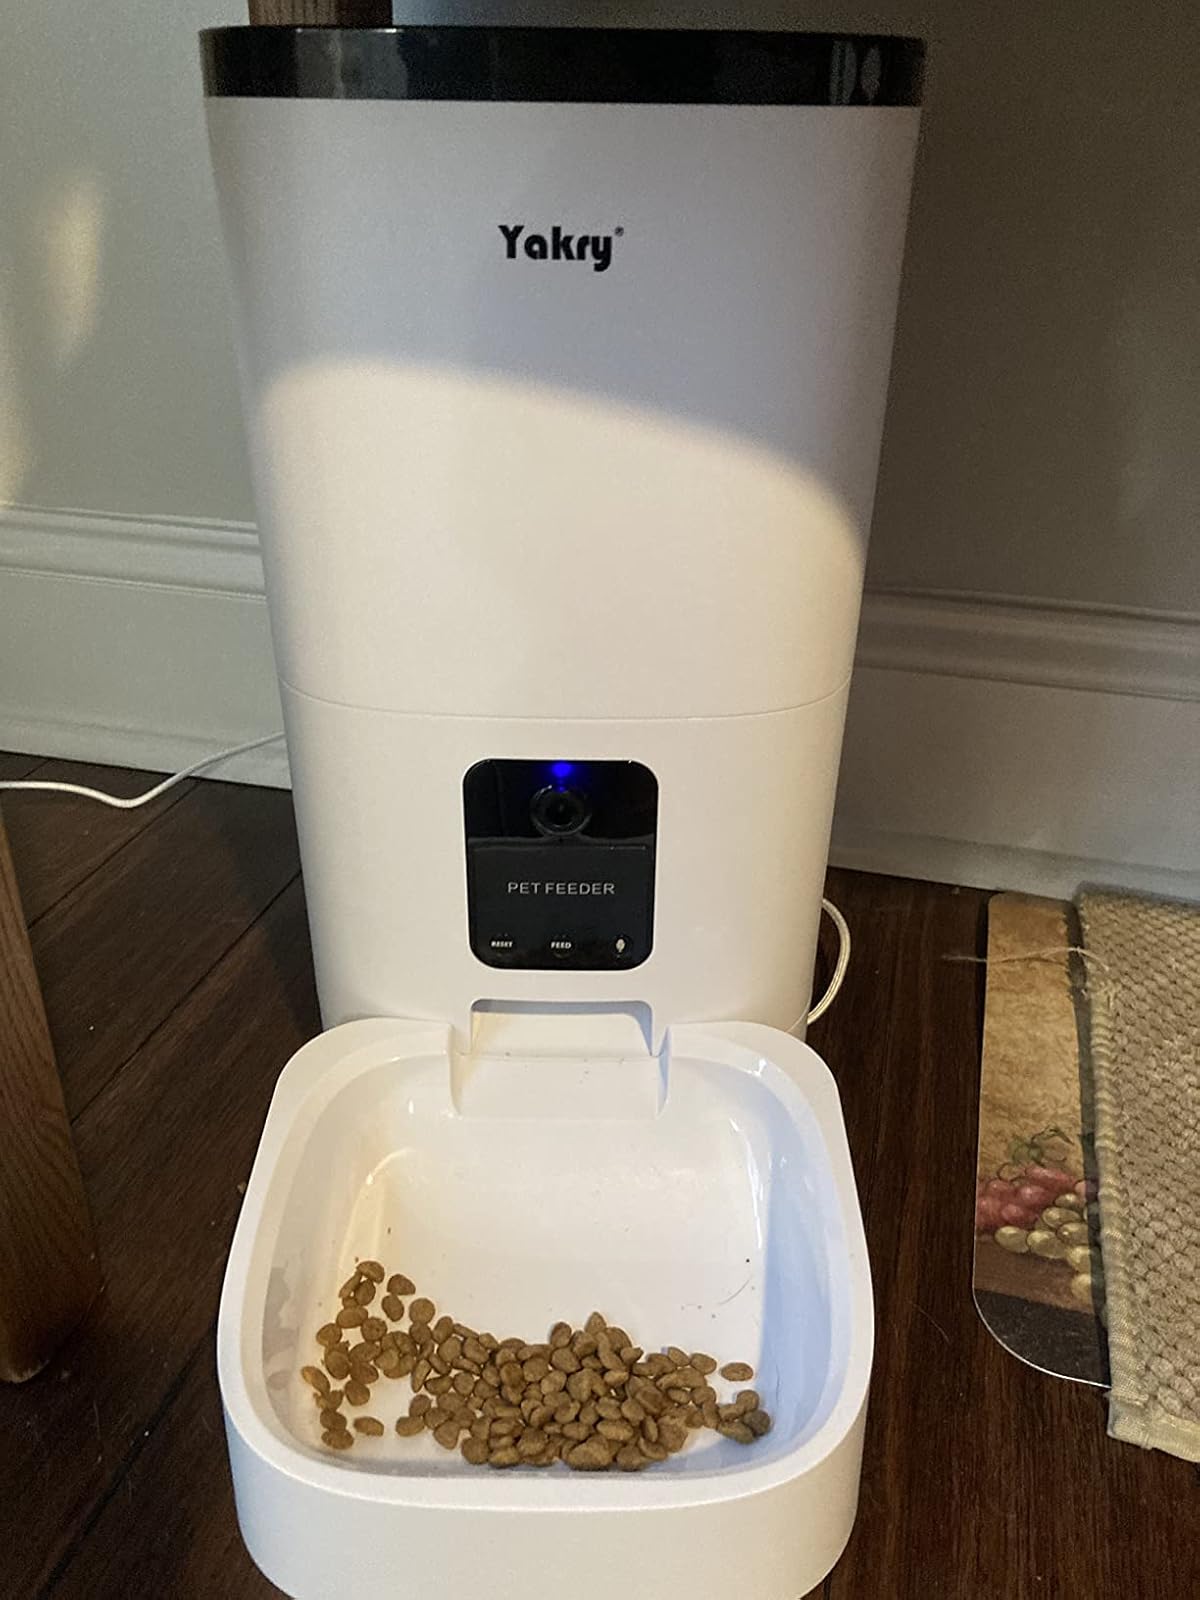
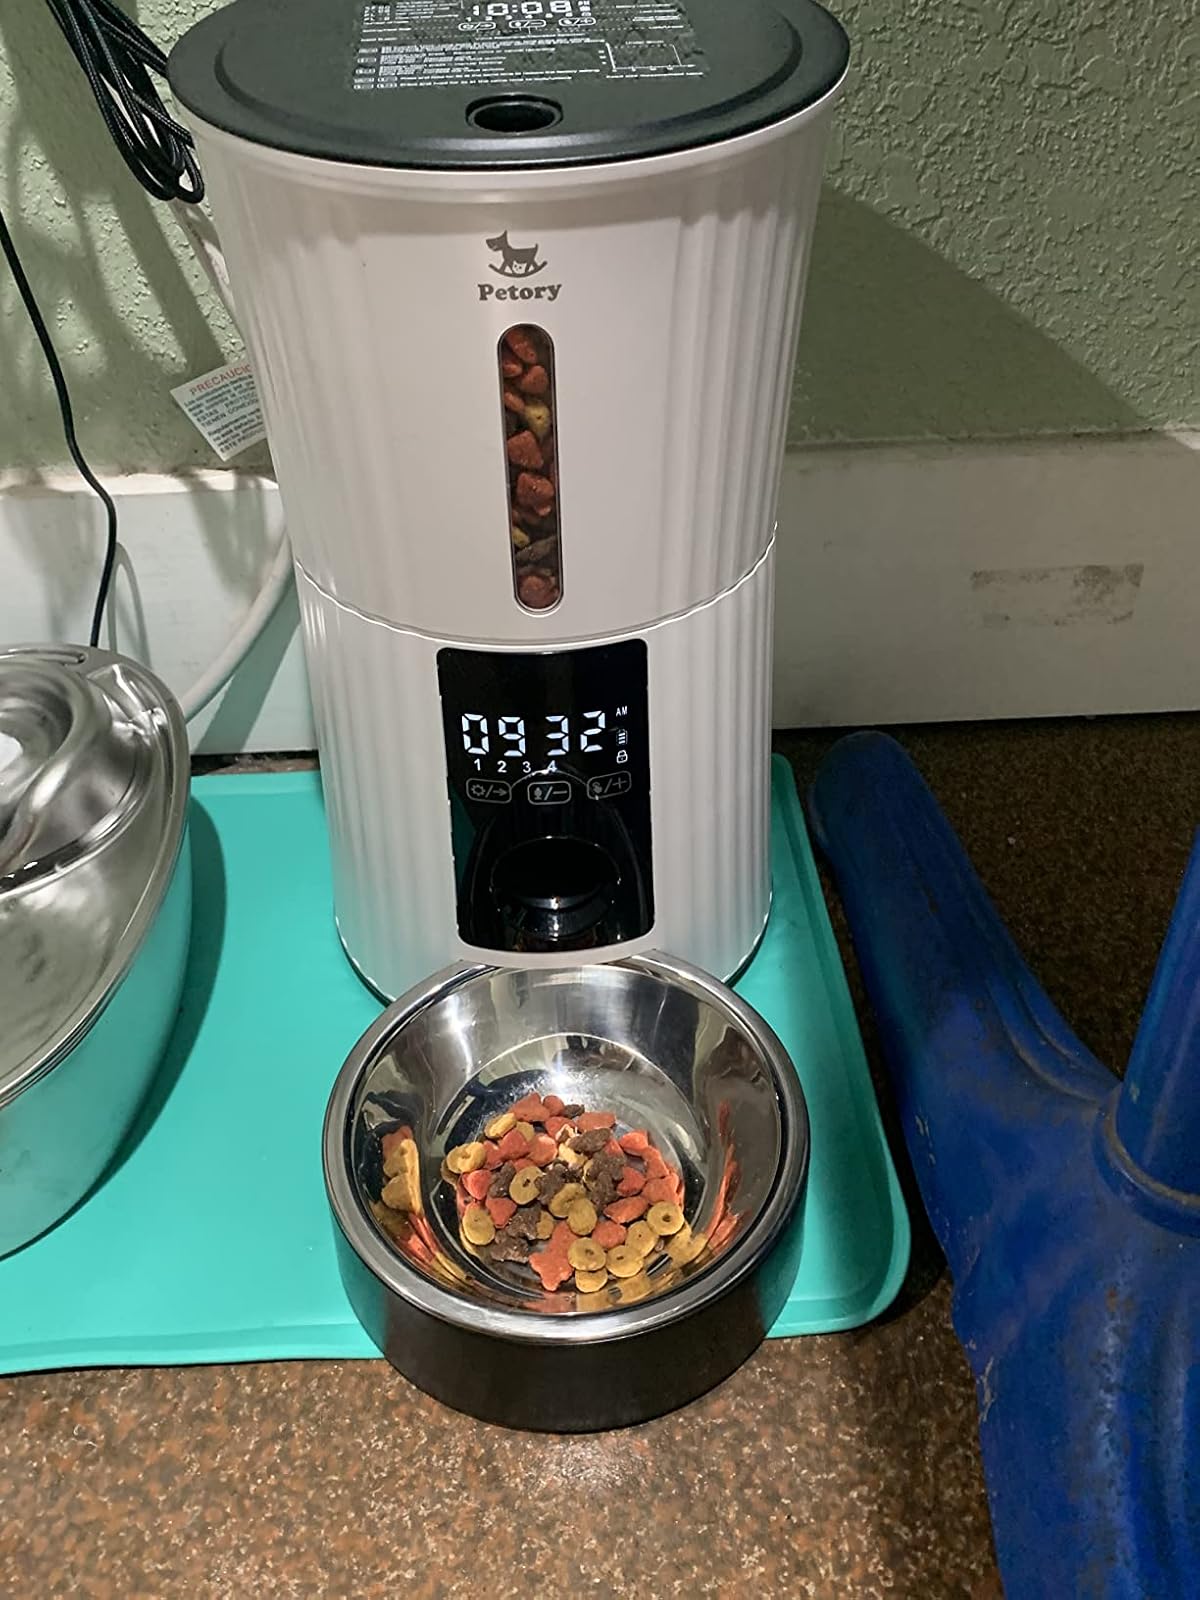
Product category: items_feeder
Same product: no